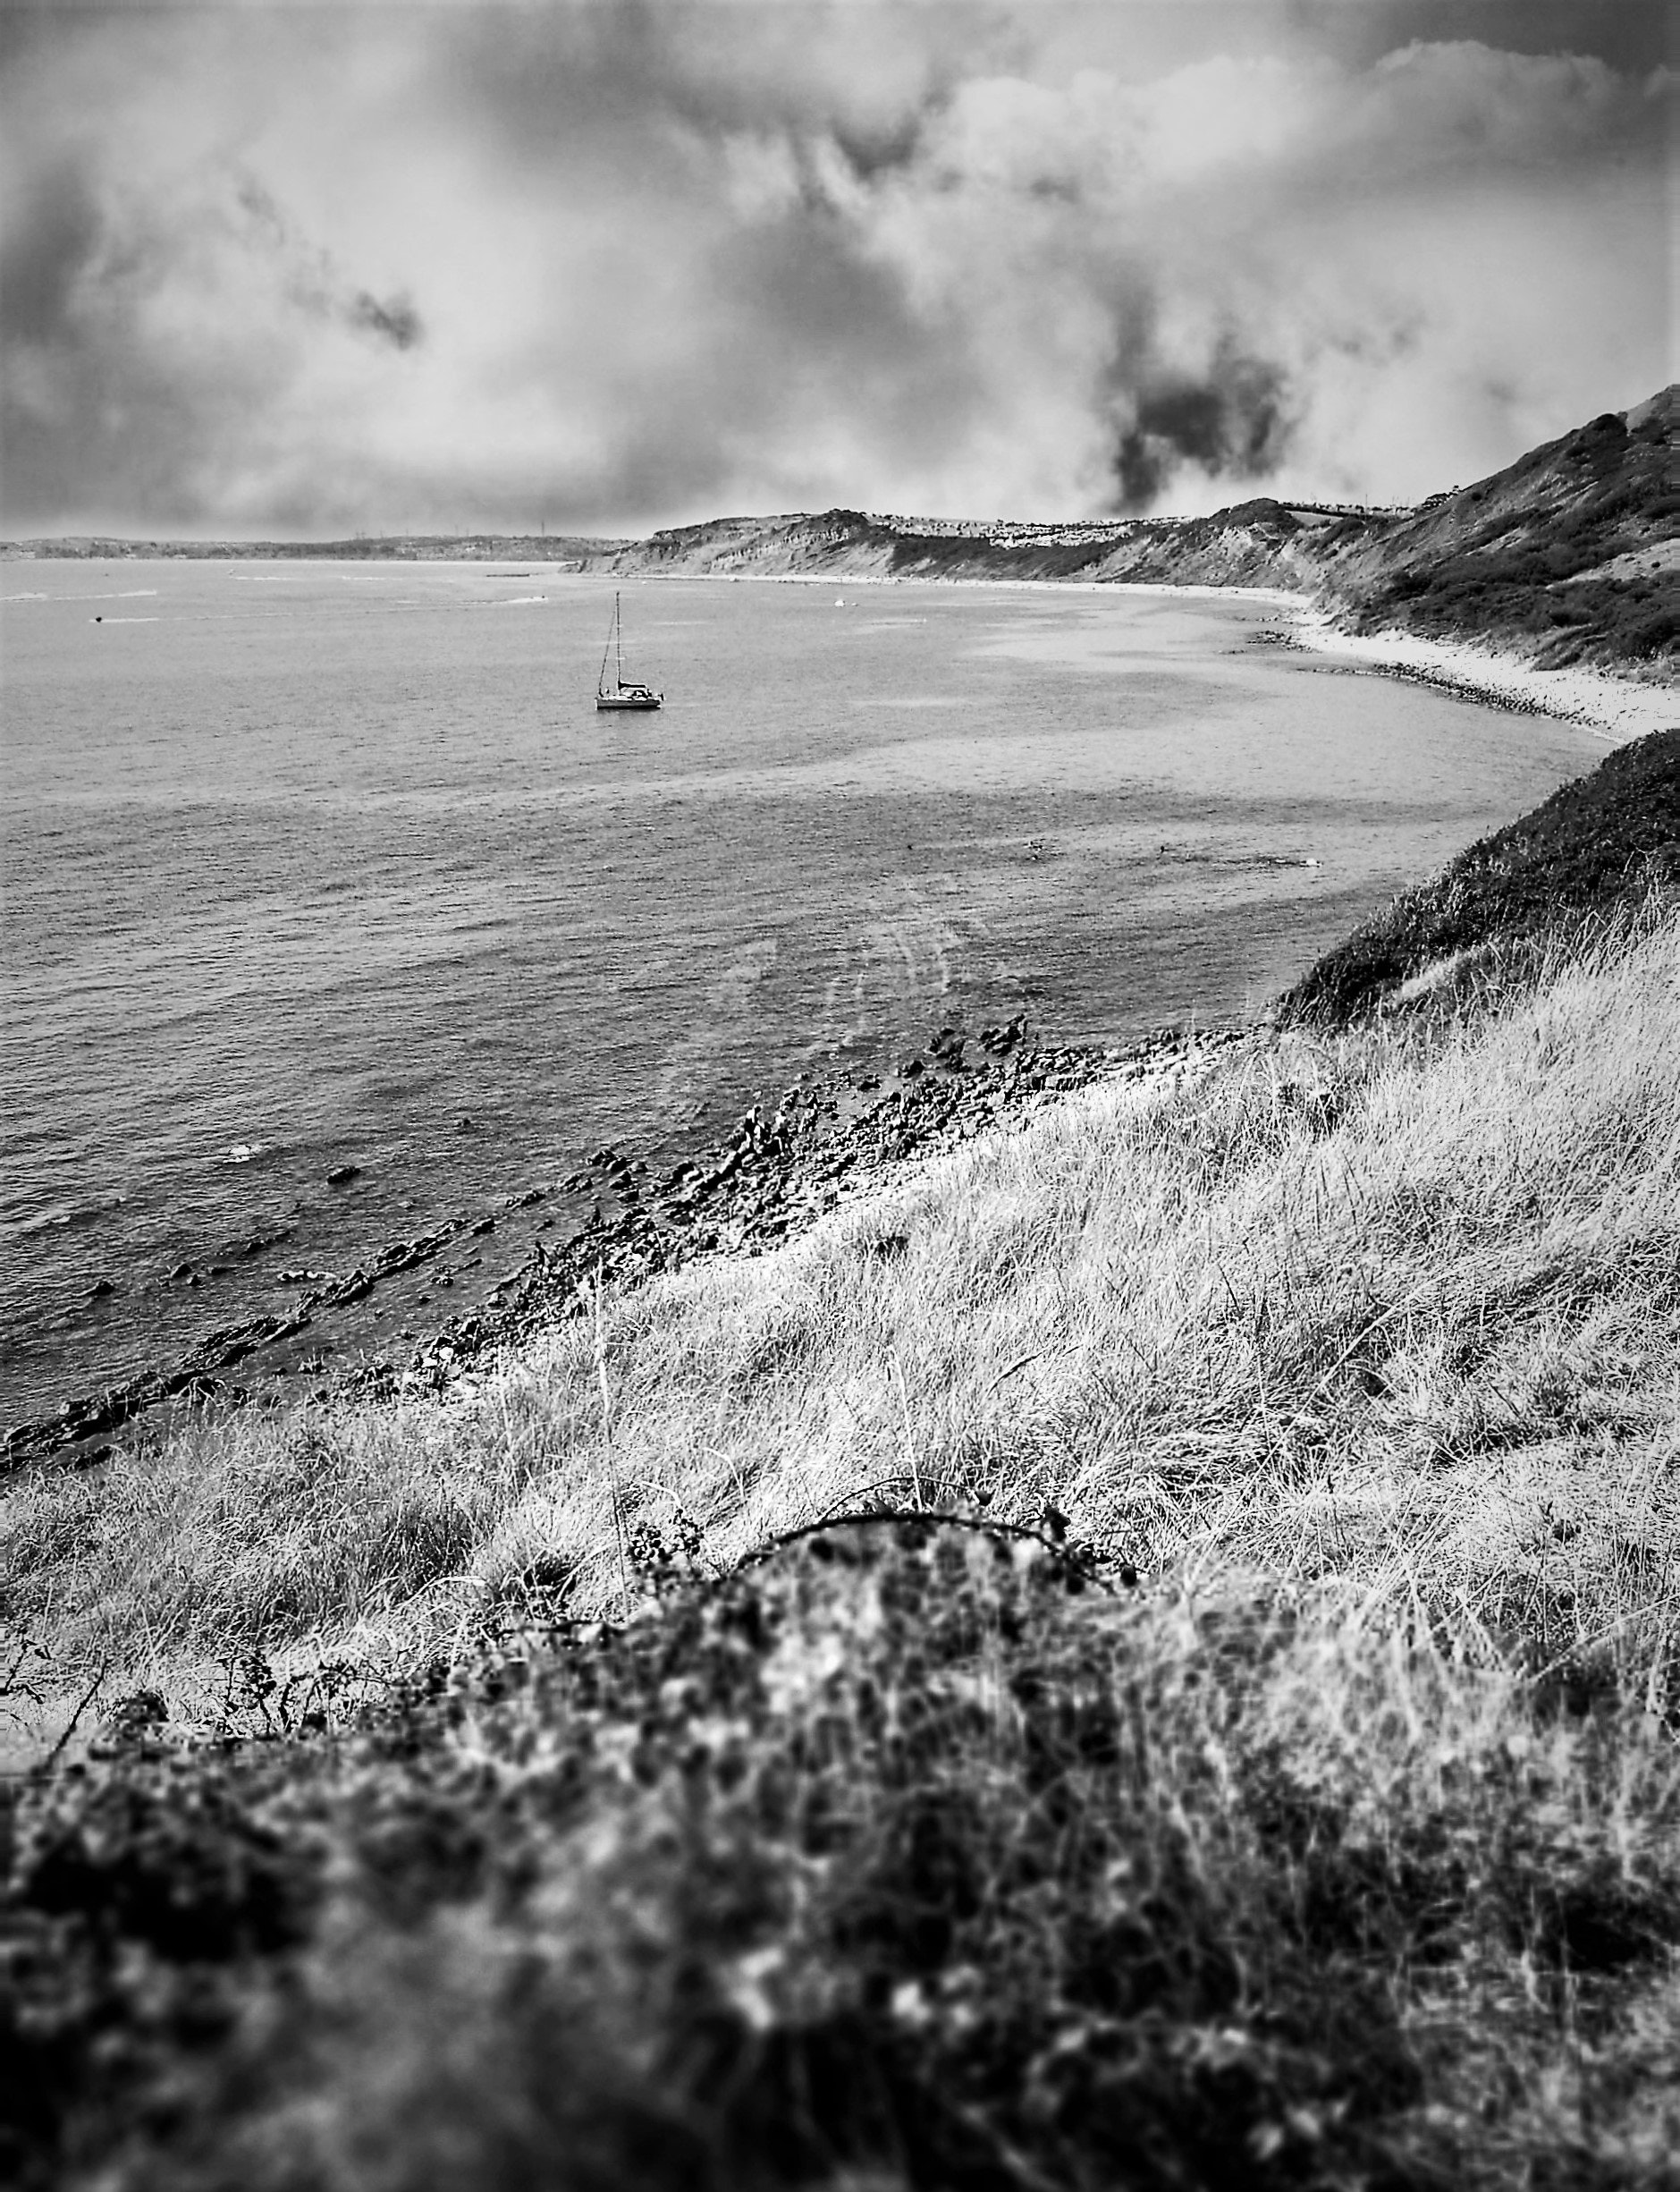
white, sky, black, black and white, monochrome photography, cloud, monochrome, natural landscape, sea, coast, grass, horizon, photography, tree, atmosphere, landscape, ocean, highland, rock, rural area, stock photography, fell, winter, wave, hill, meteorological phenomenon, plant, mountain, grassland, coastal and oceanic landforms, beach, wind, vacation, style, road, terrain, bay